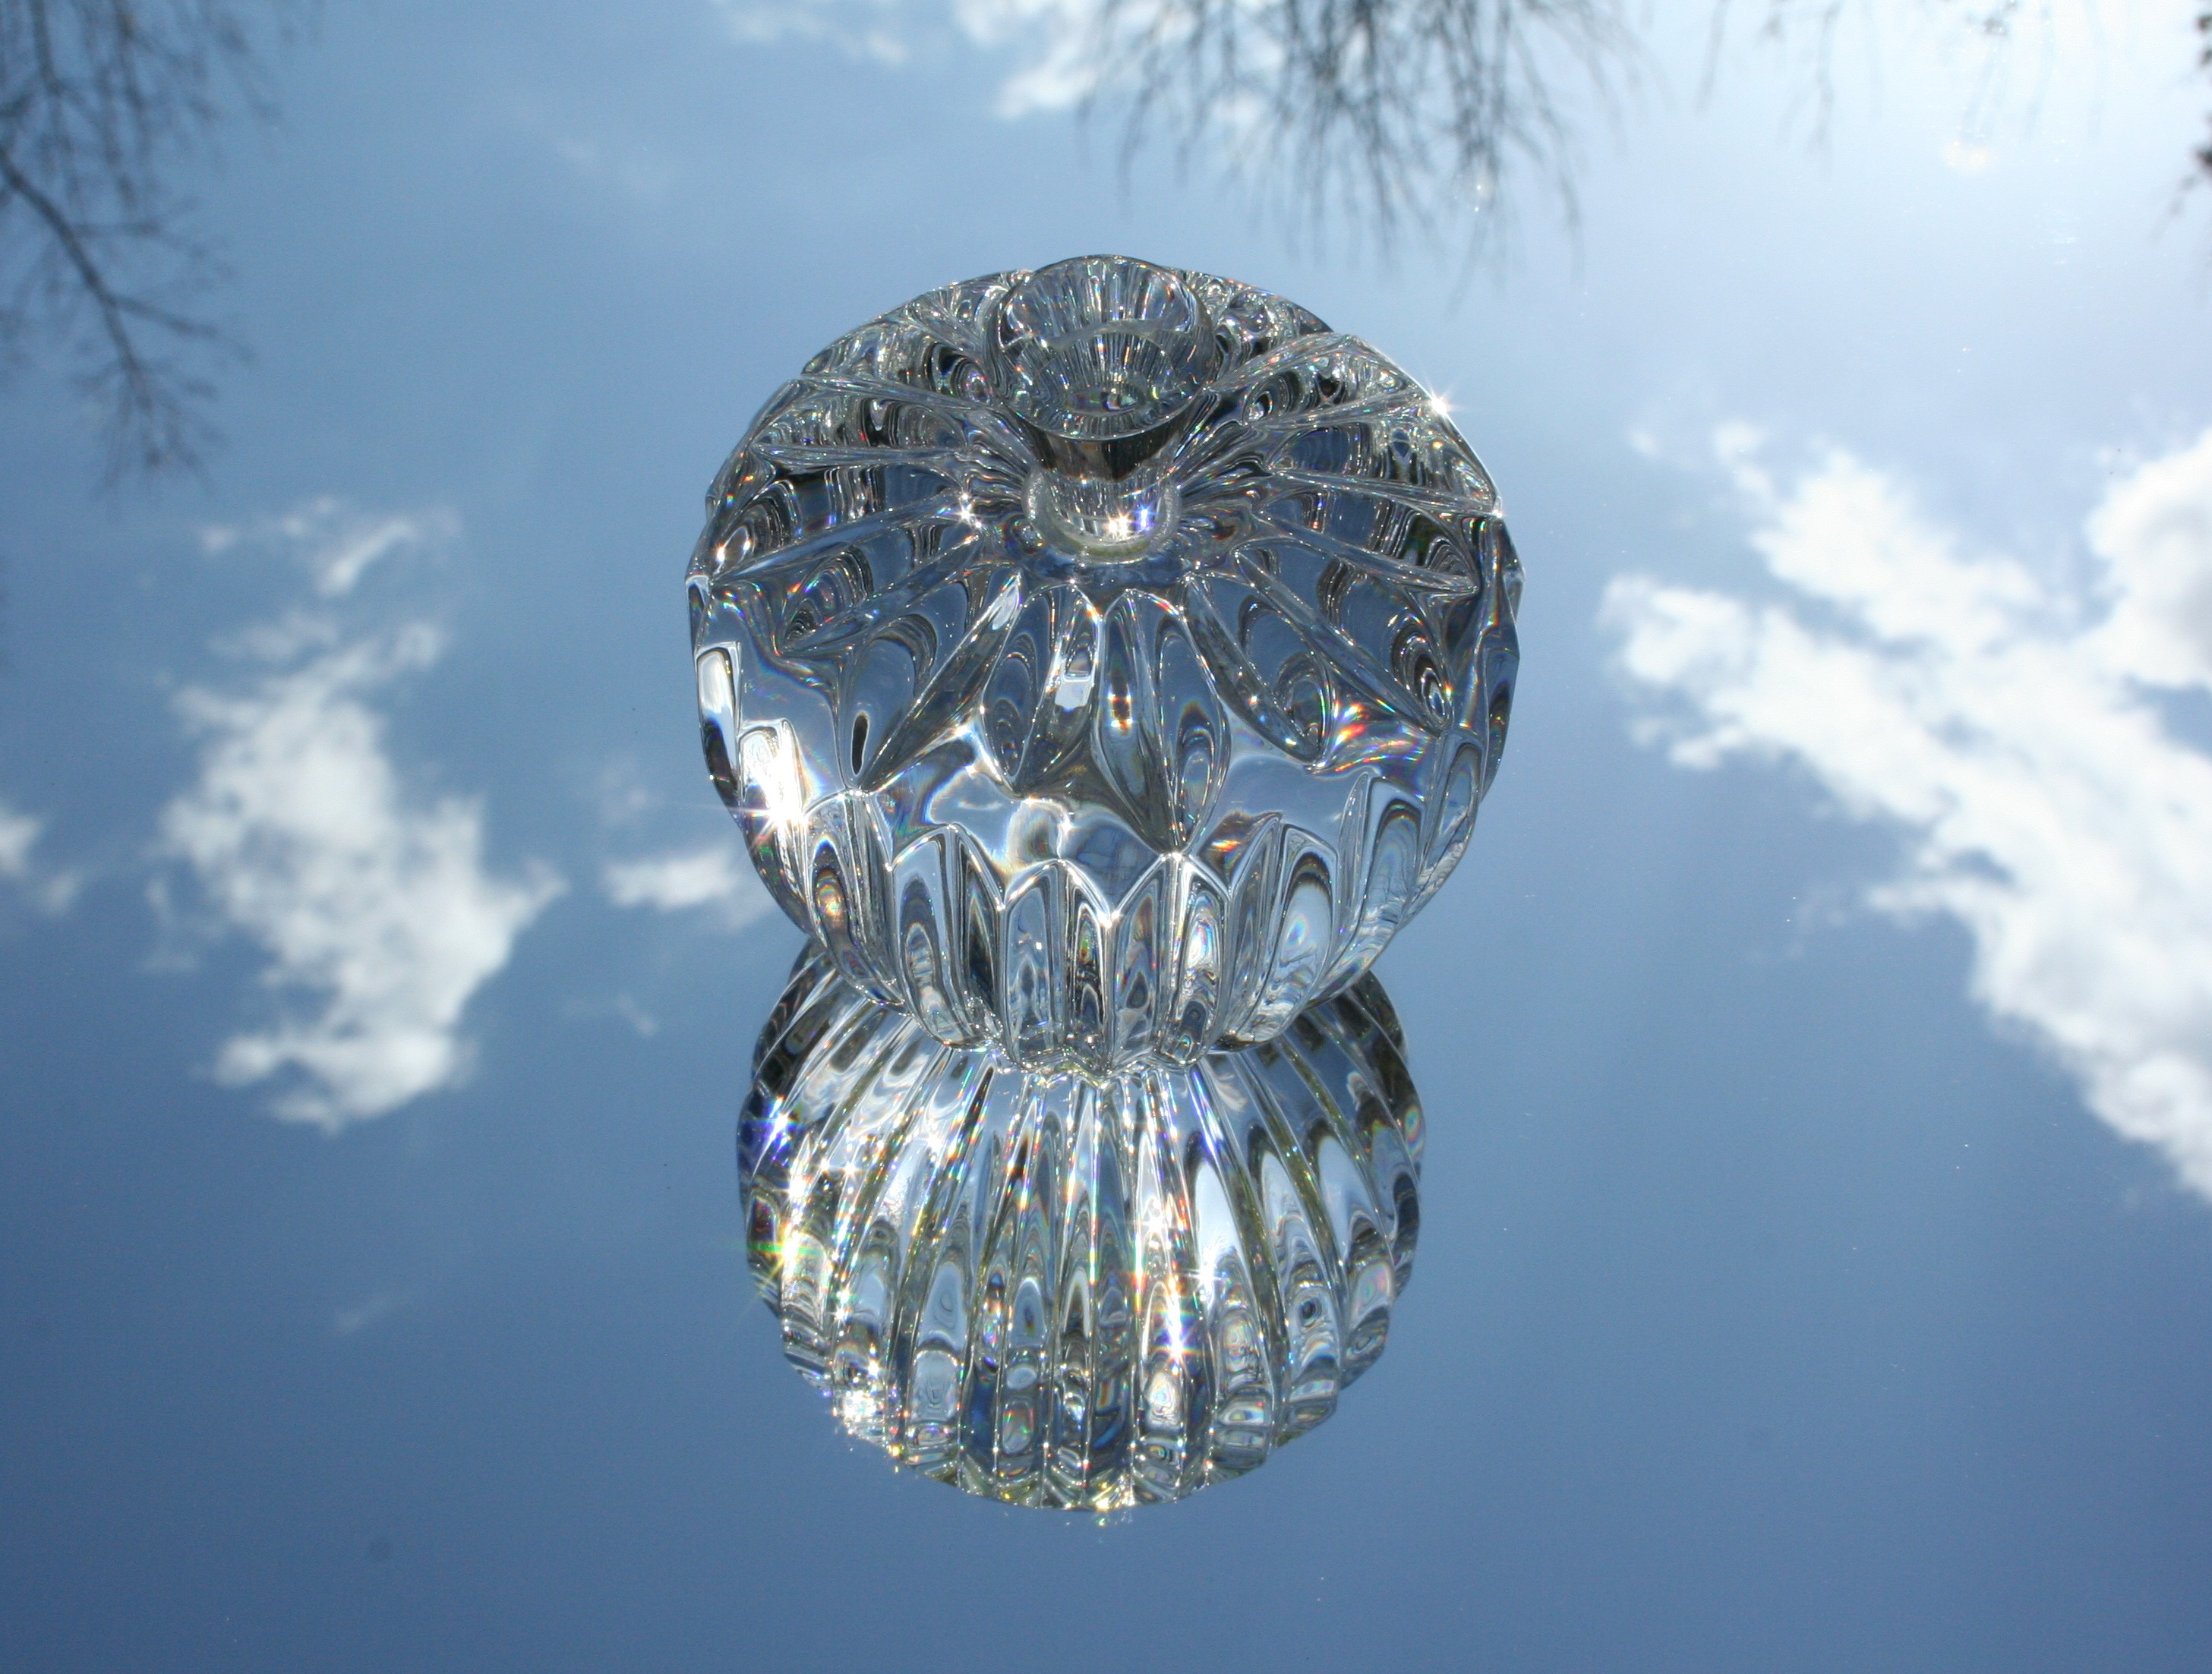
apple, light, fruit, glass, reflection, collection, office, blue, lighting, decor, circle, jewellery, light fixture, sphere, diamond, macro photography, office supply, paperweight